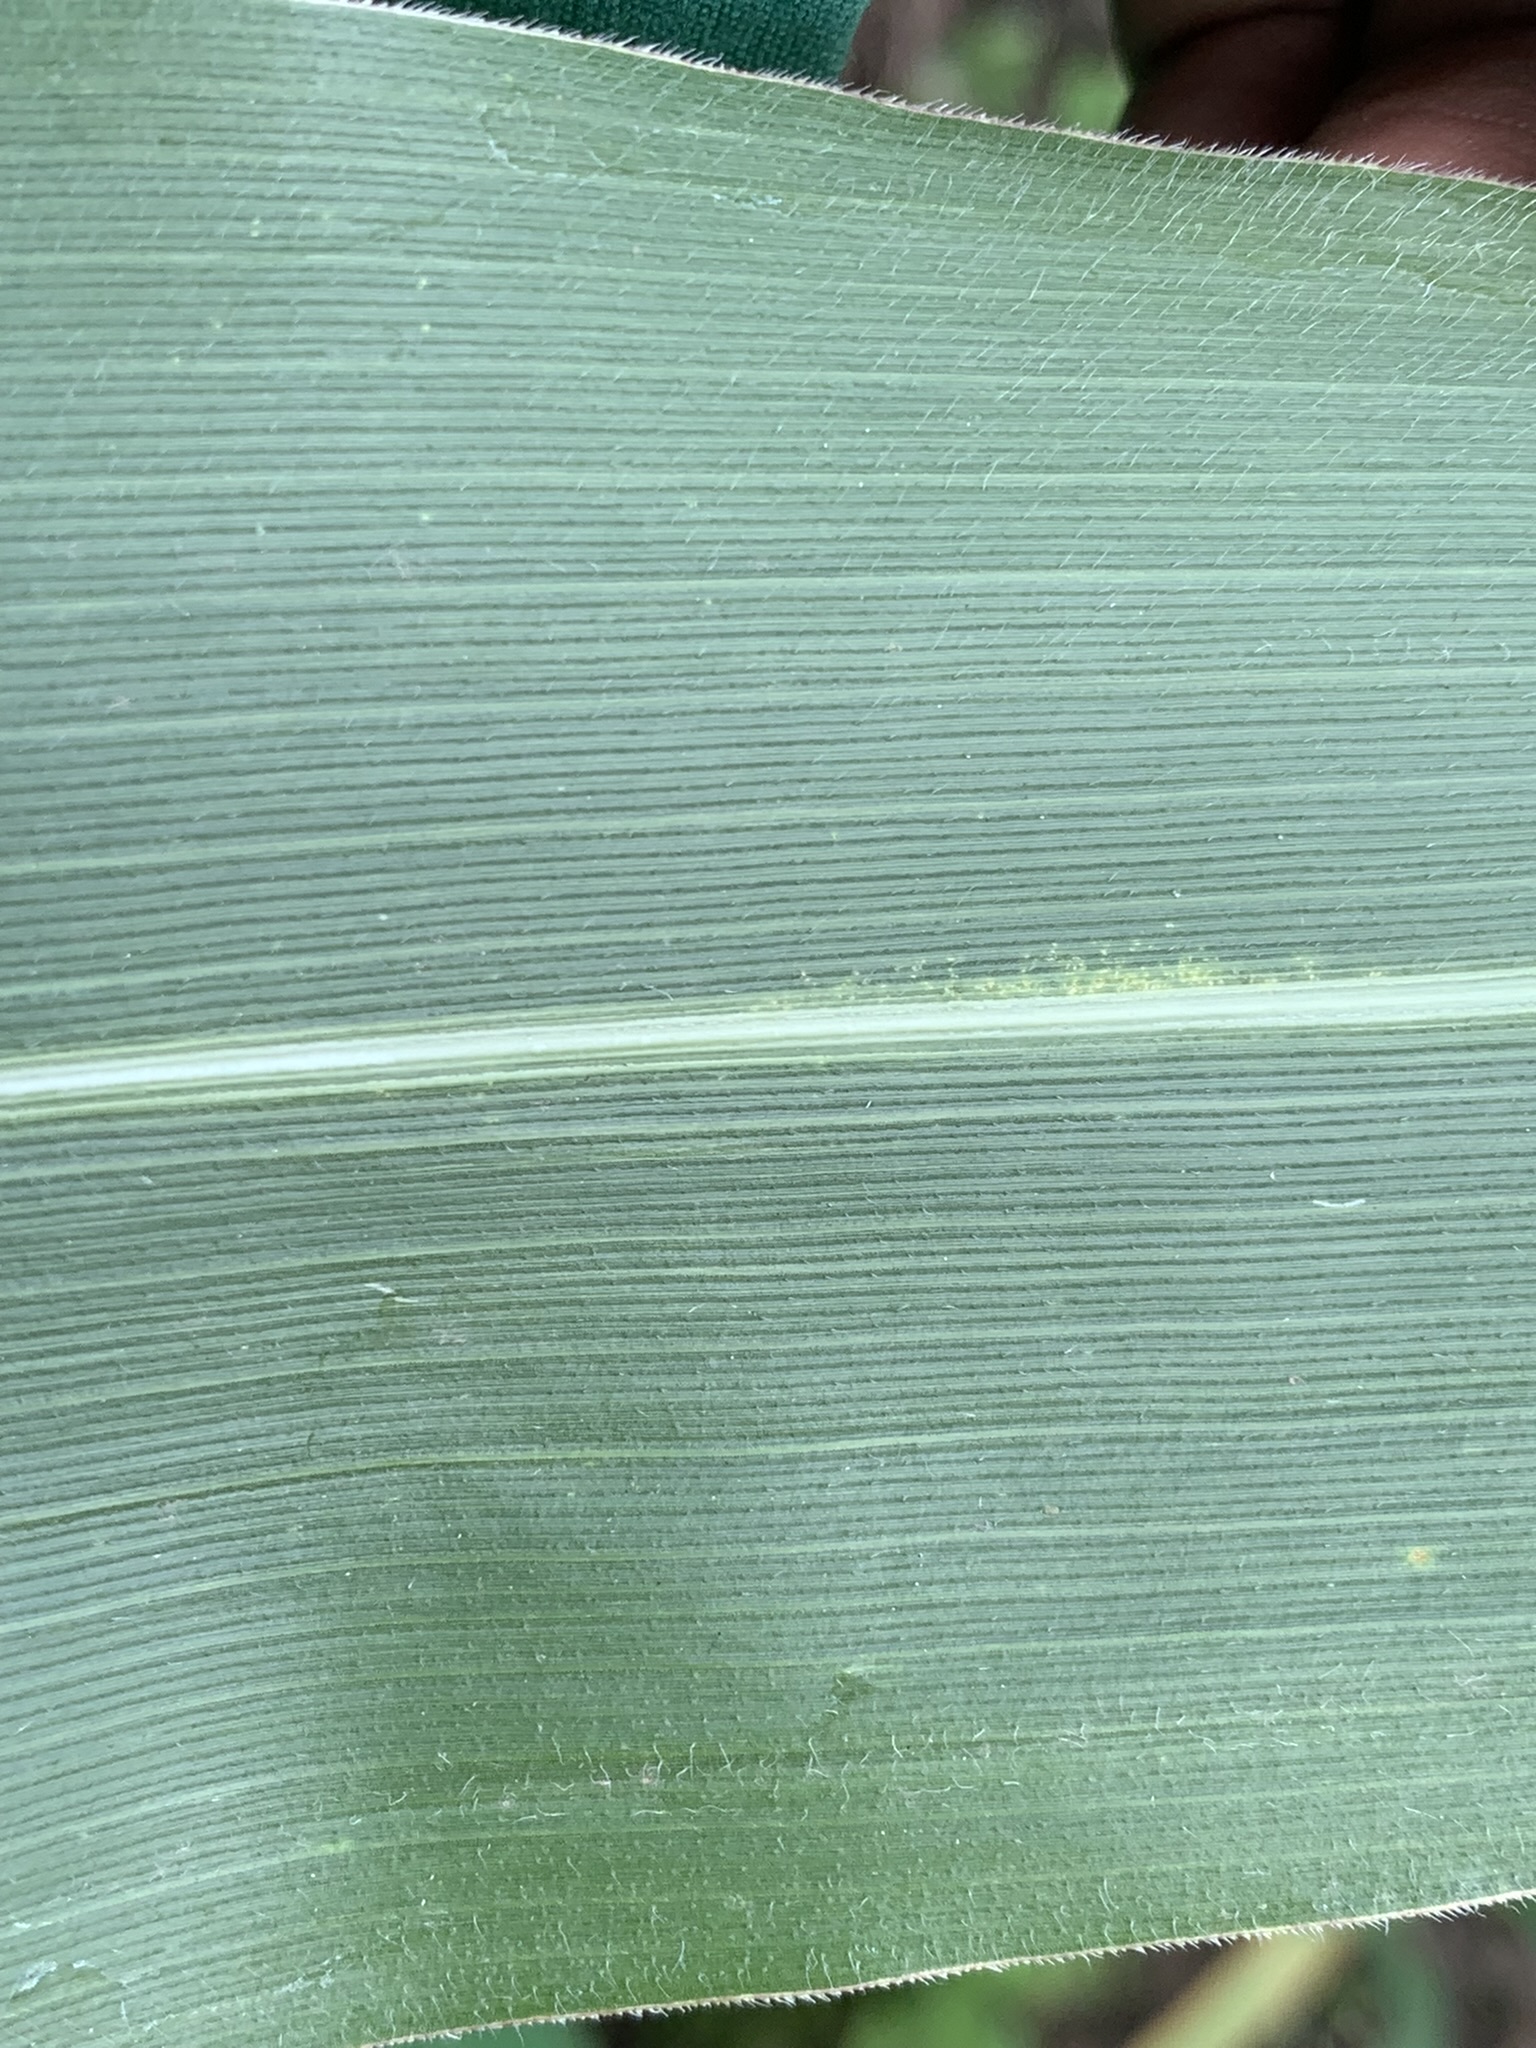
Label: Healthy